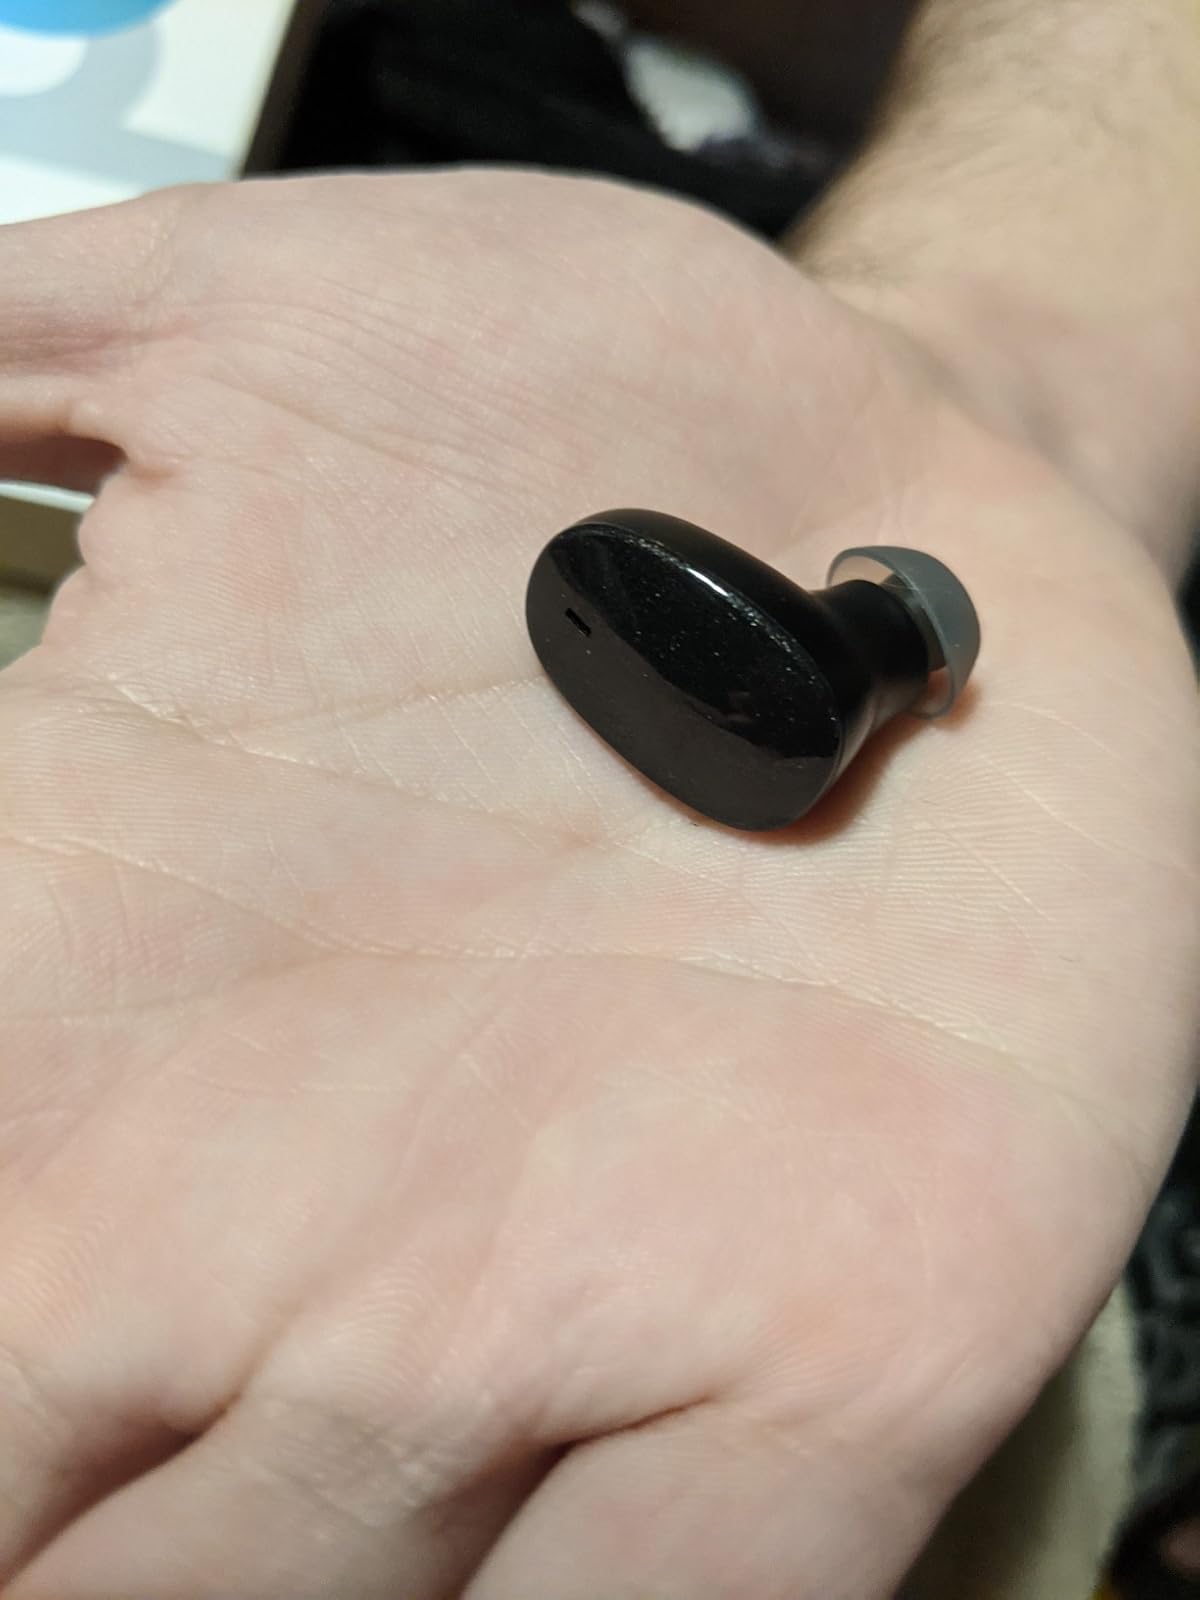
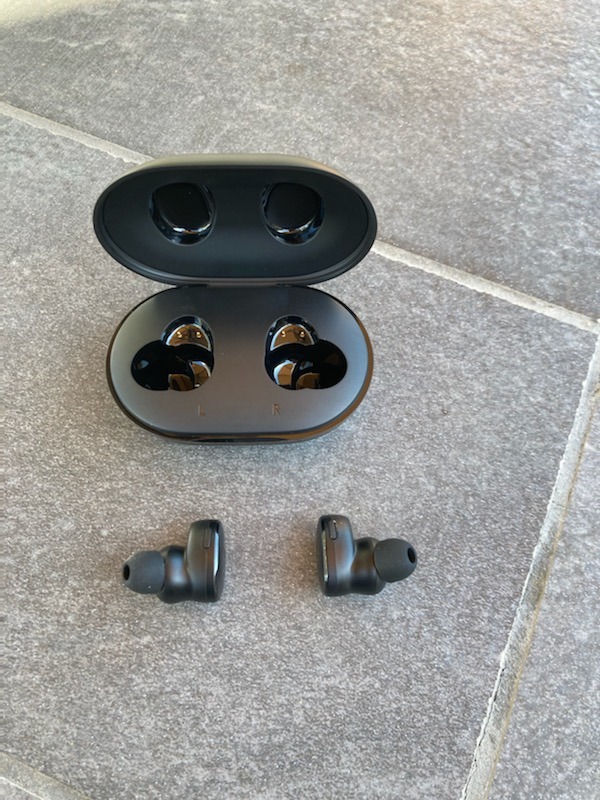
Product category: earbuds
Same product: no